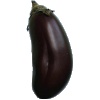
Label: eggplant